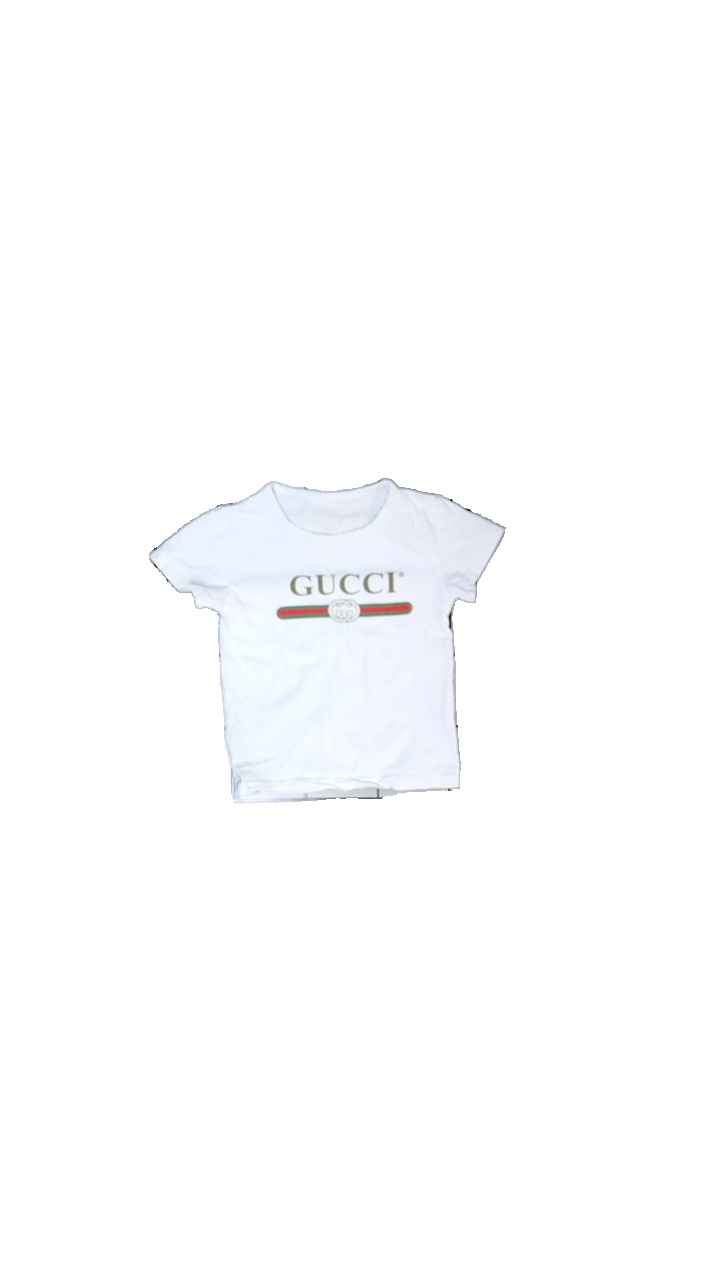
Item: T-shirt (Children)
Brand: Missing
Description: t-shirt med tryck
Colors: White, Green, Red
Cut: C-collar
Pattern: Other
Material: ?
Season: All
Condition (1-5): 4
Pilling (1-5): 2
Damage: gult runt krage
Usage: Export
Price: <50